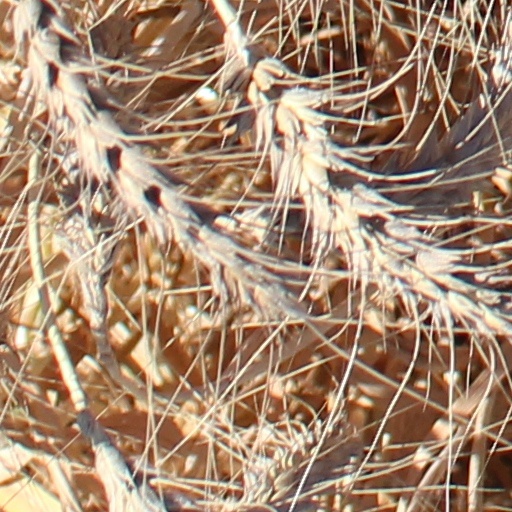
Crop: wheat